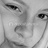
Emotion: neutral